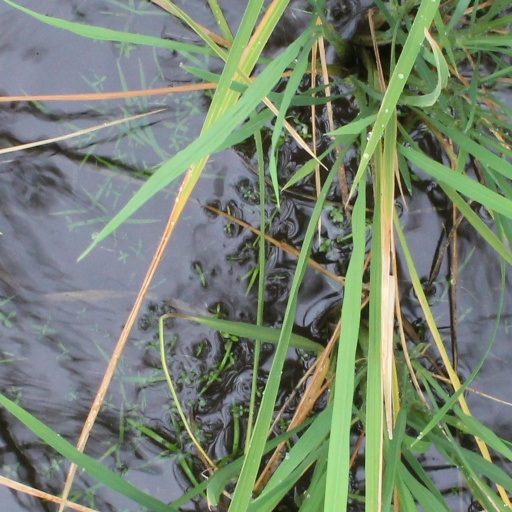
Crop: rice